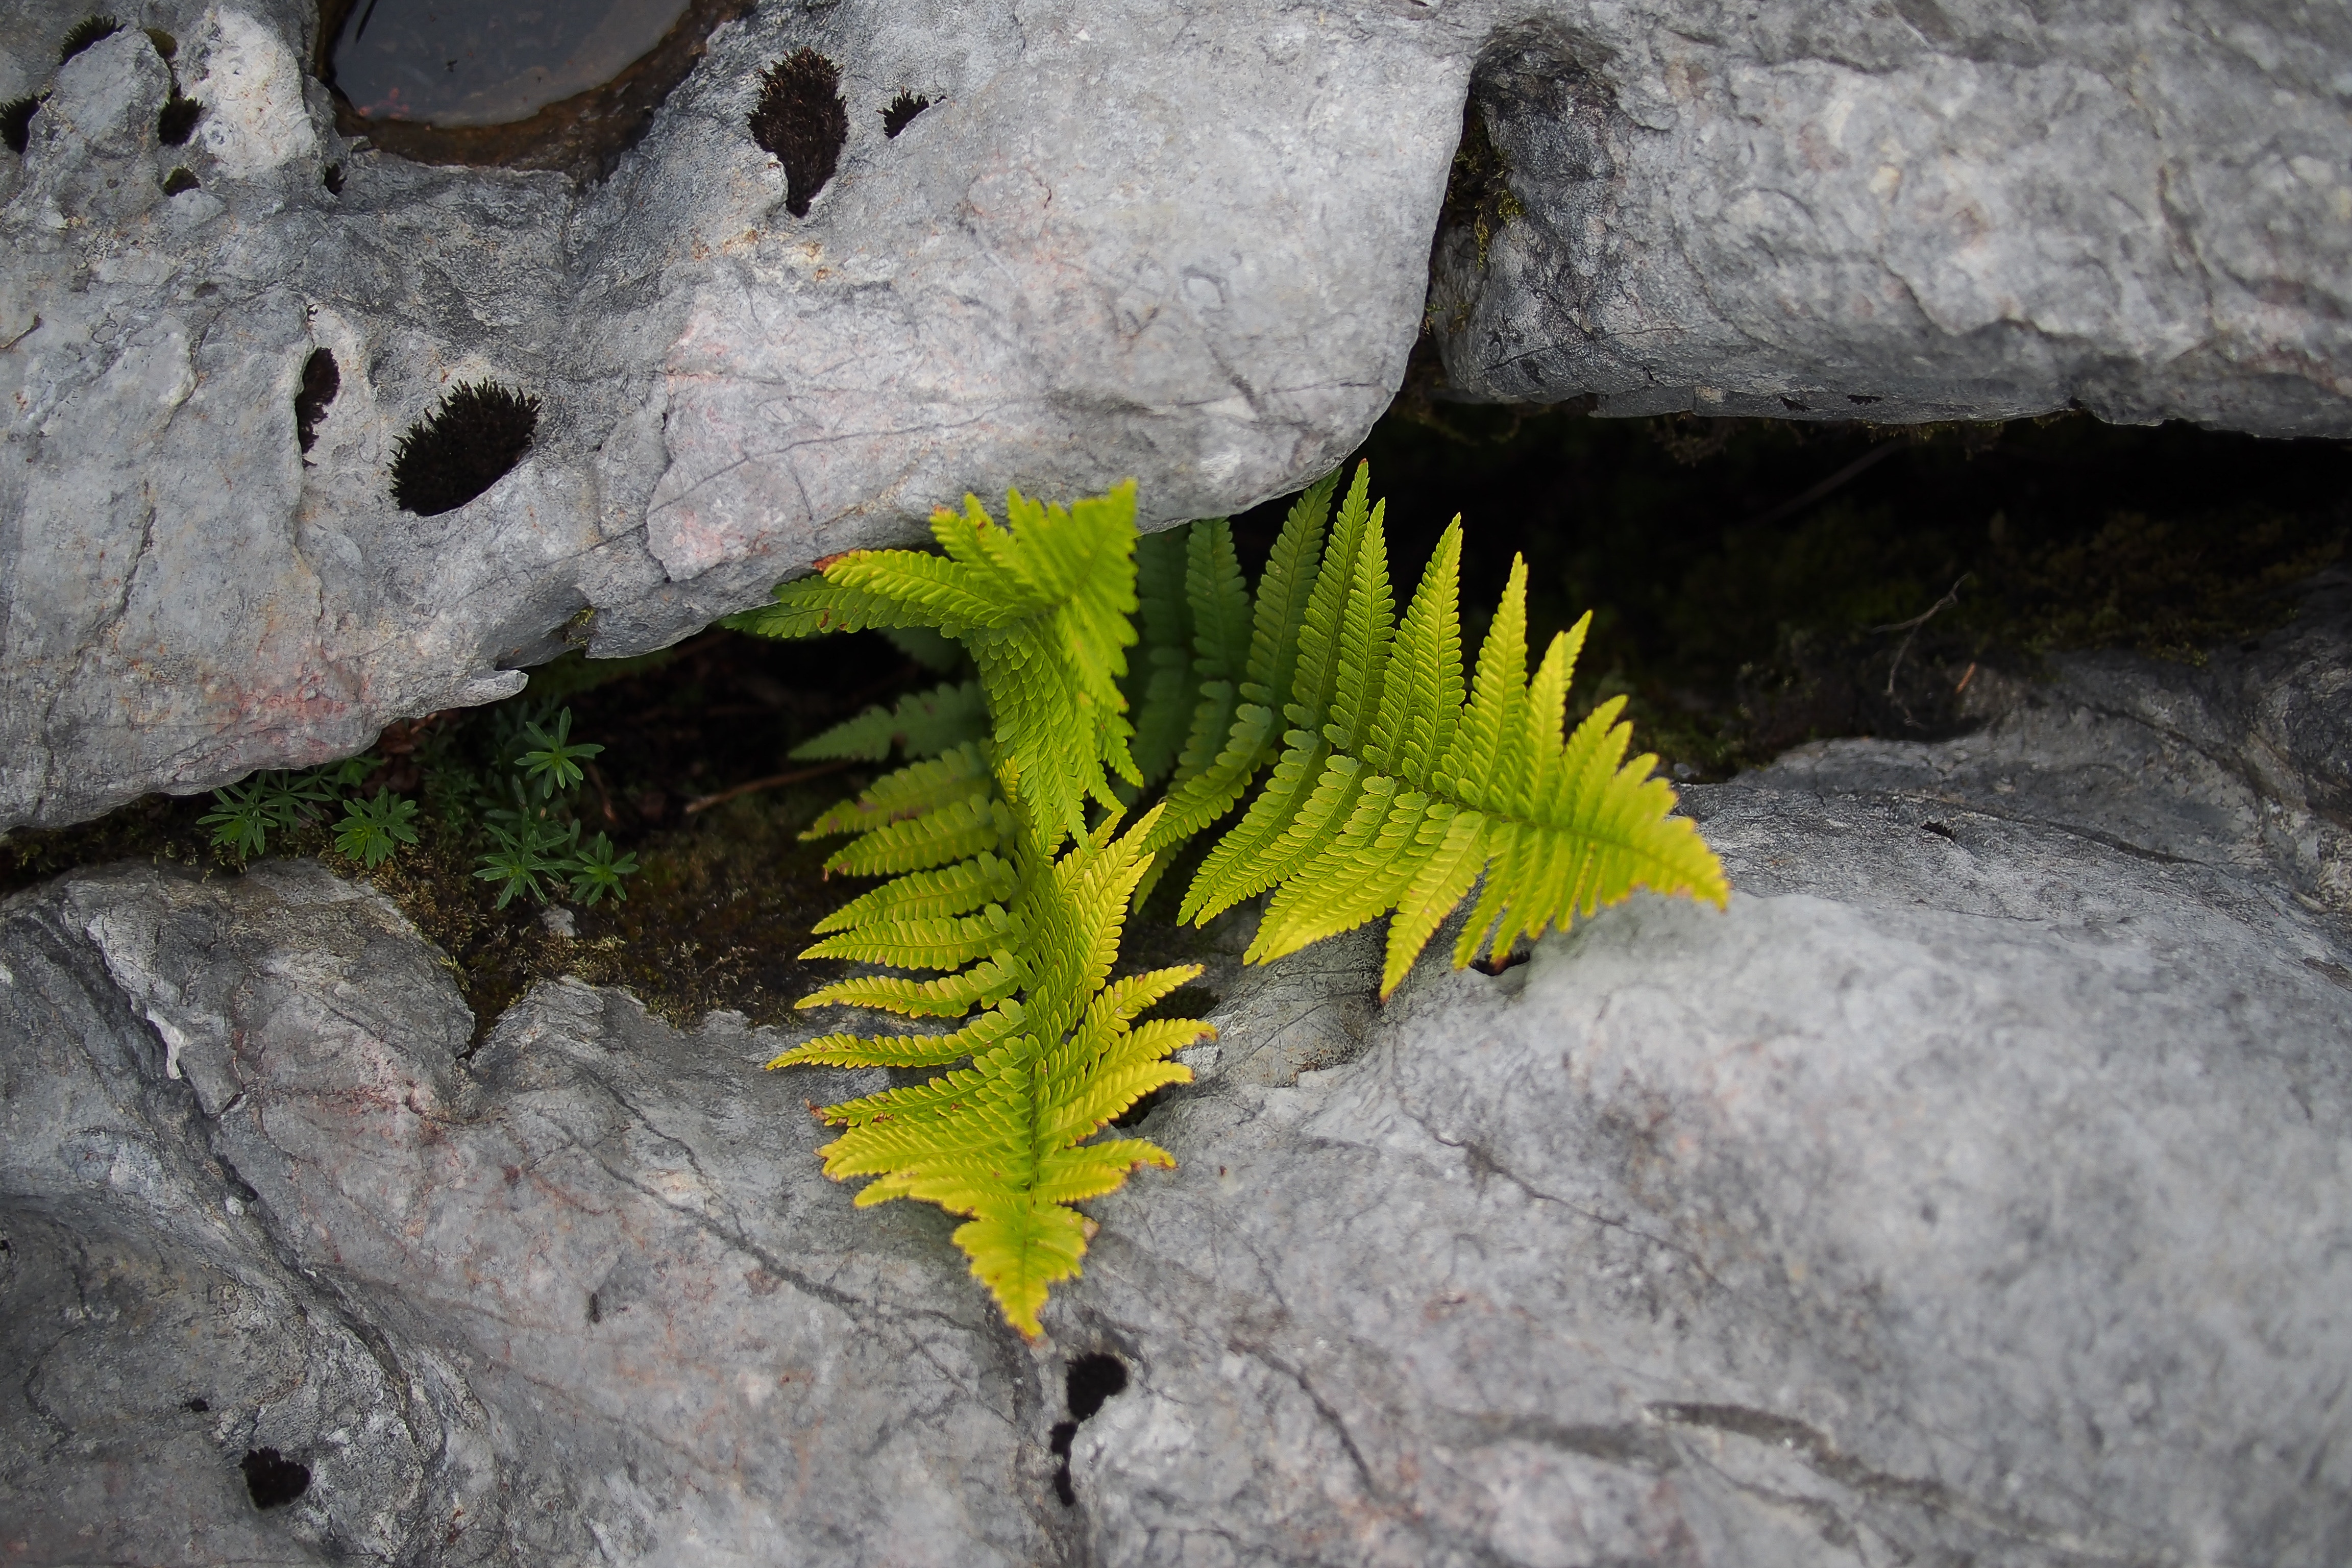
rock, plant, leaf, formation, flora, fern, ferns and horsetails, vascular plant